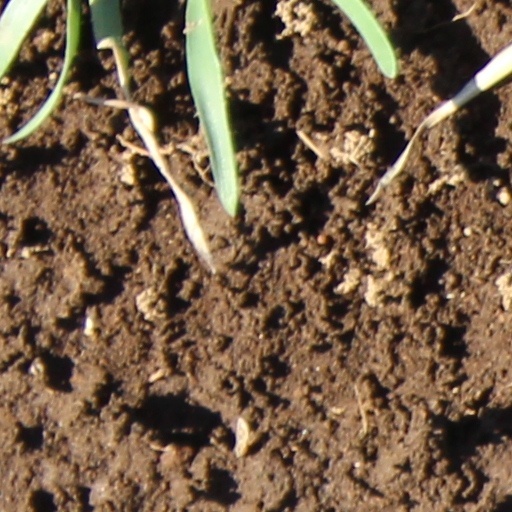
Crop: wheat